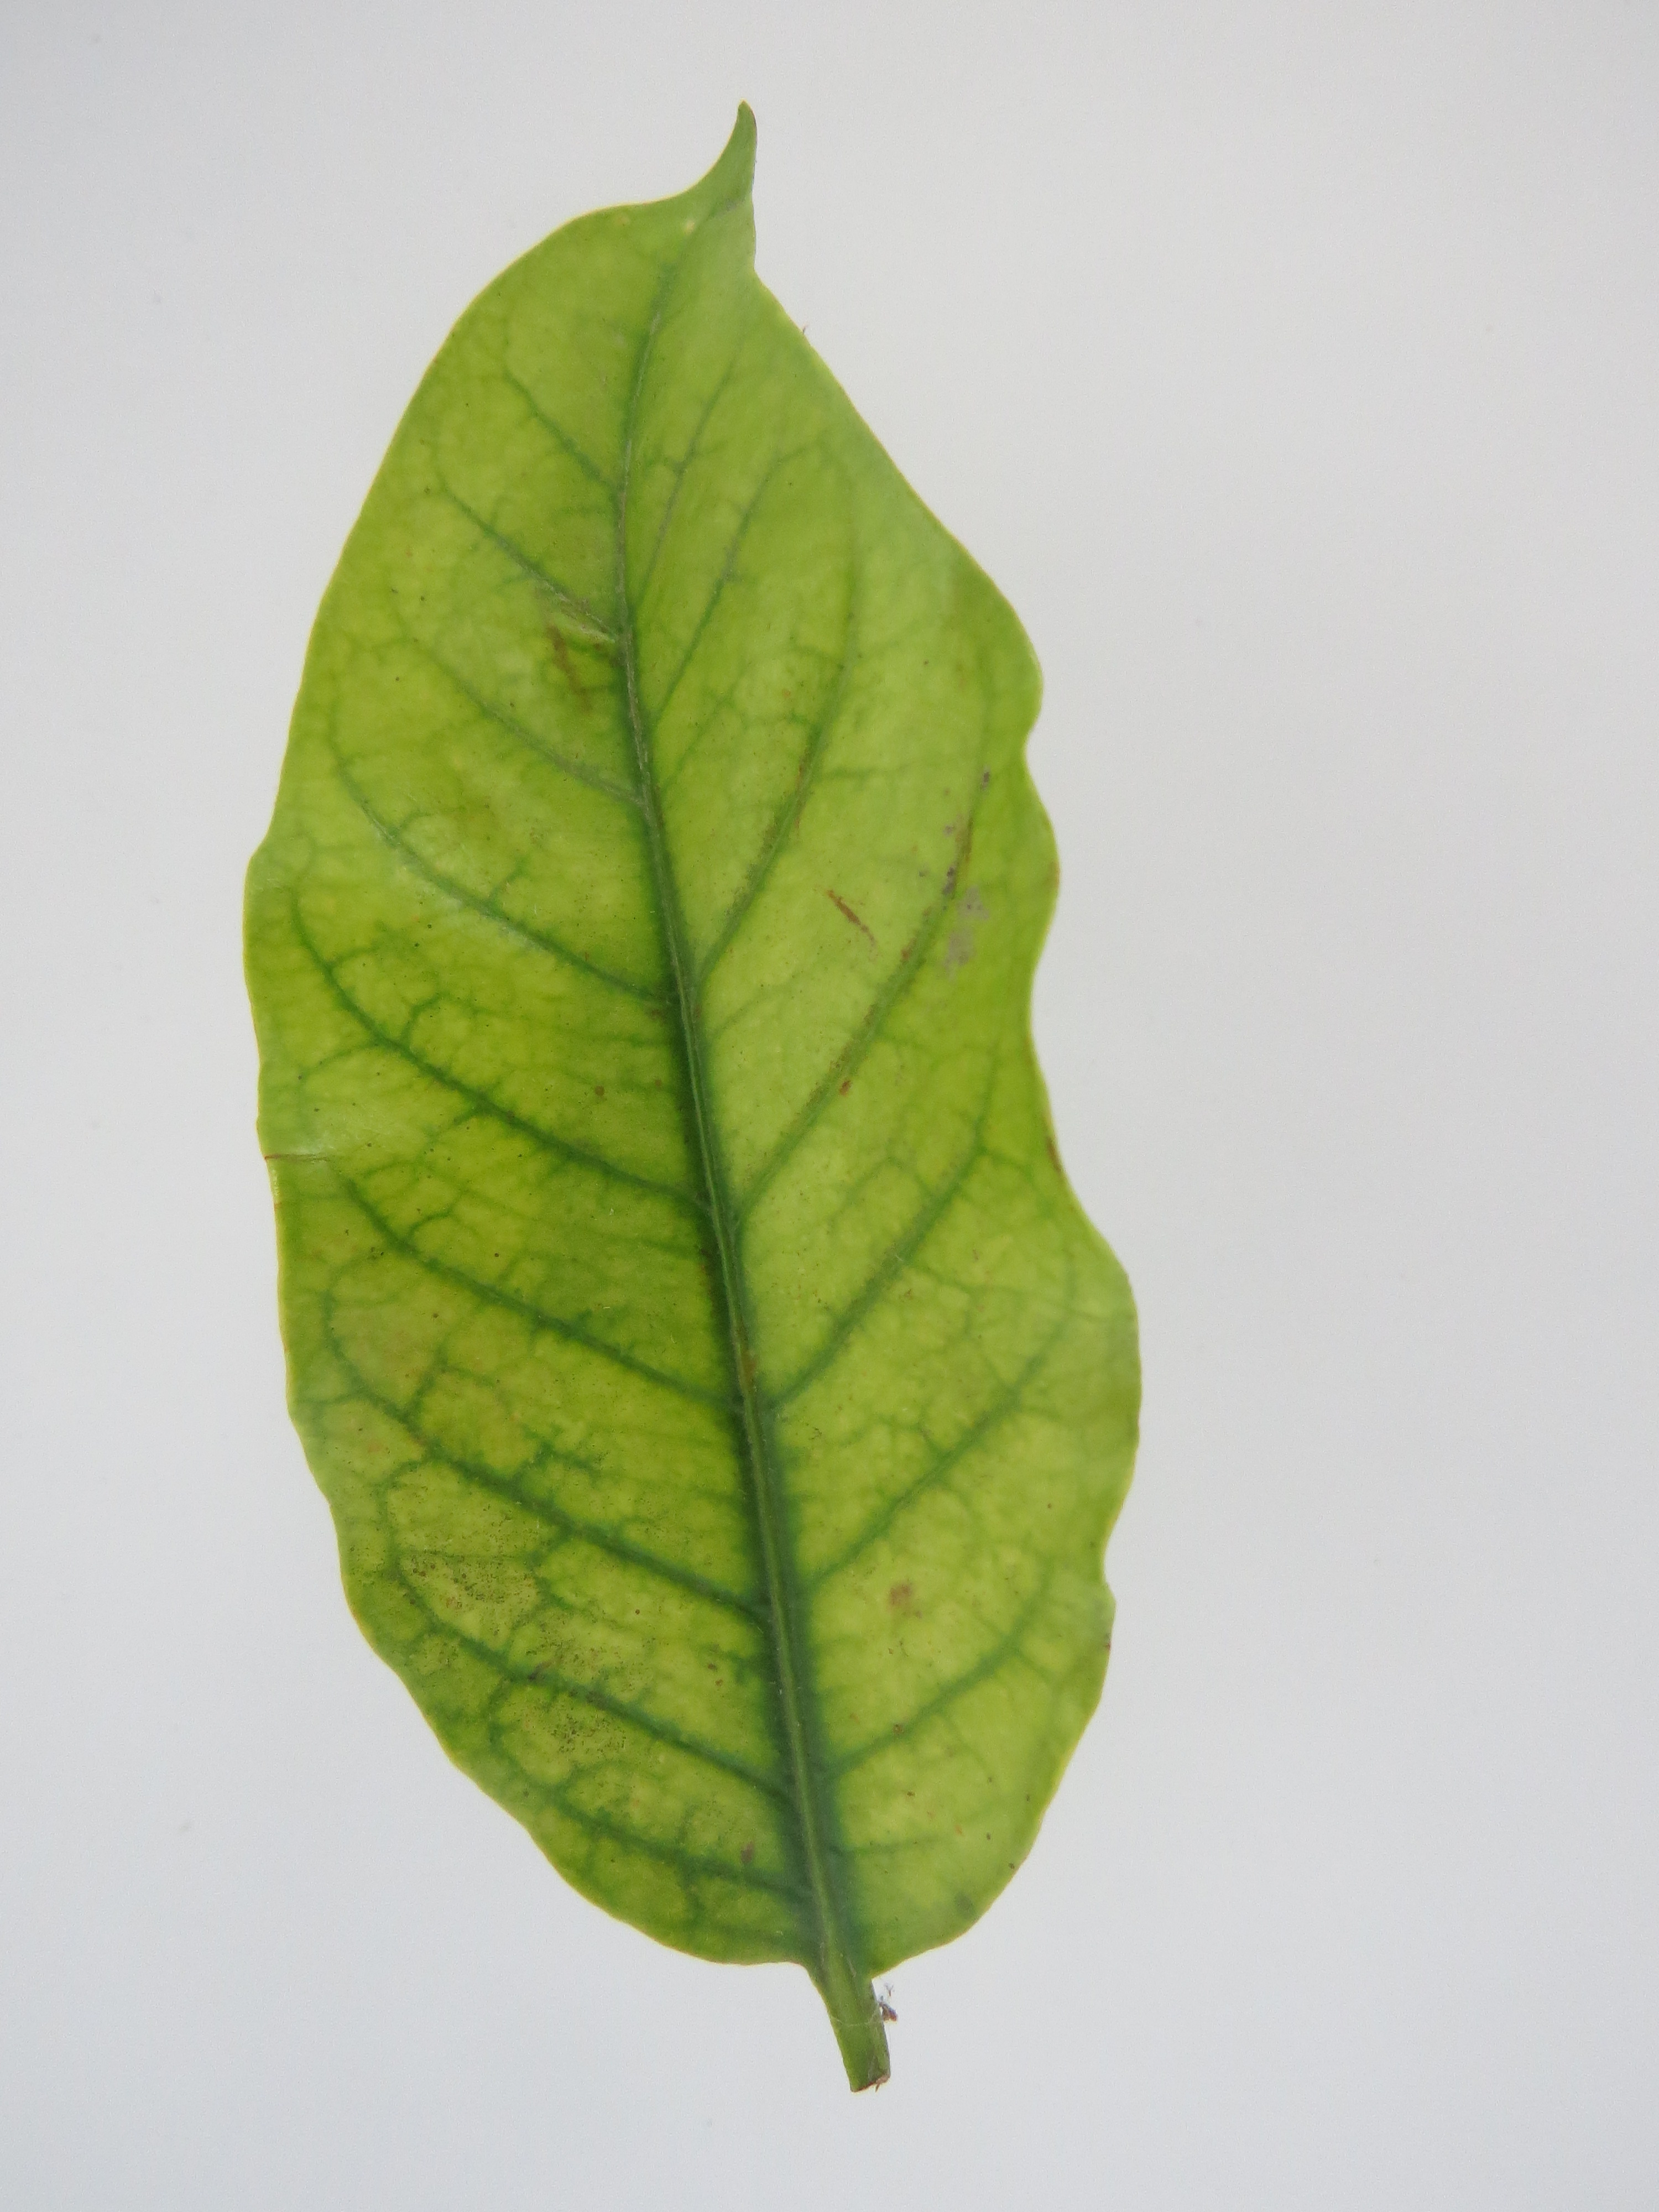
Label: manganese-Mn